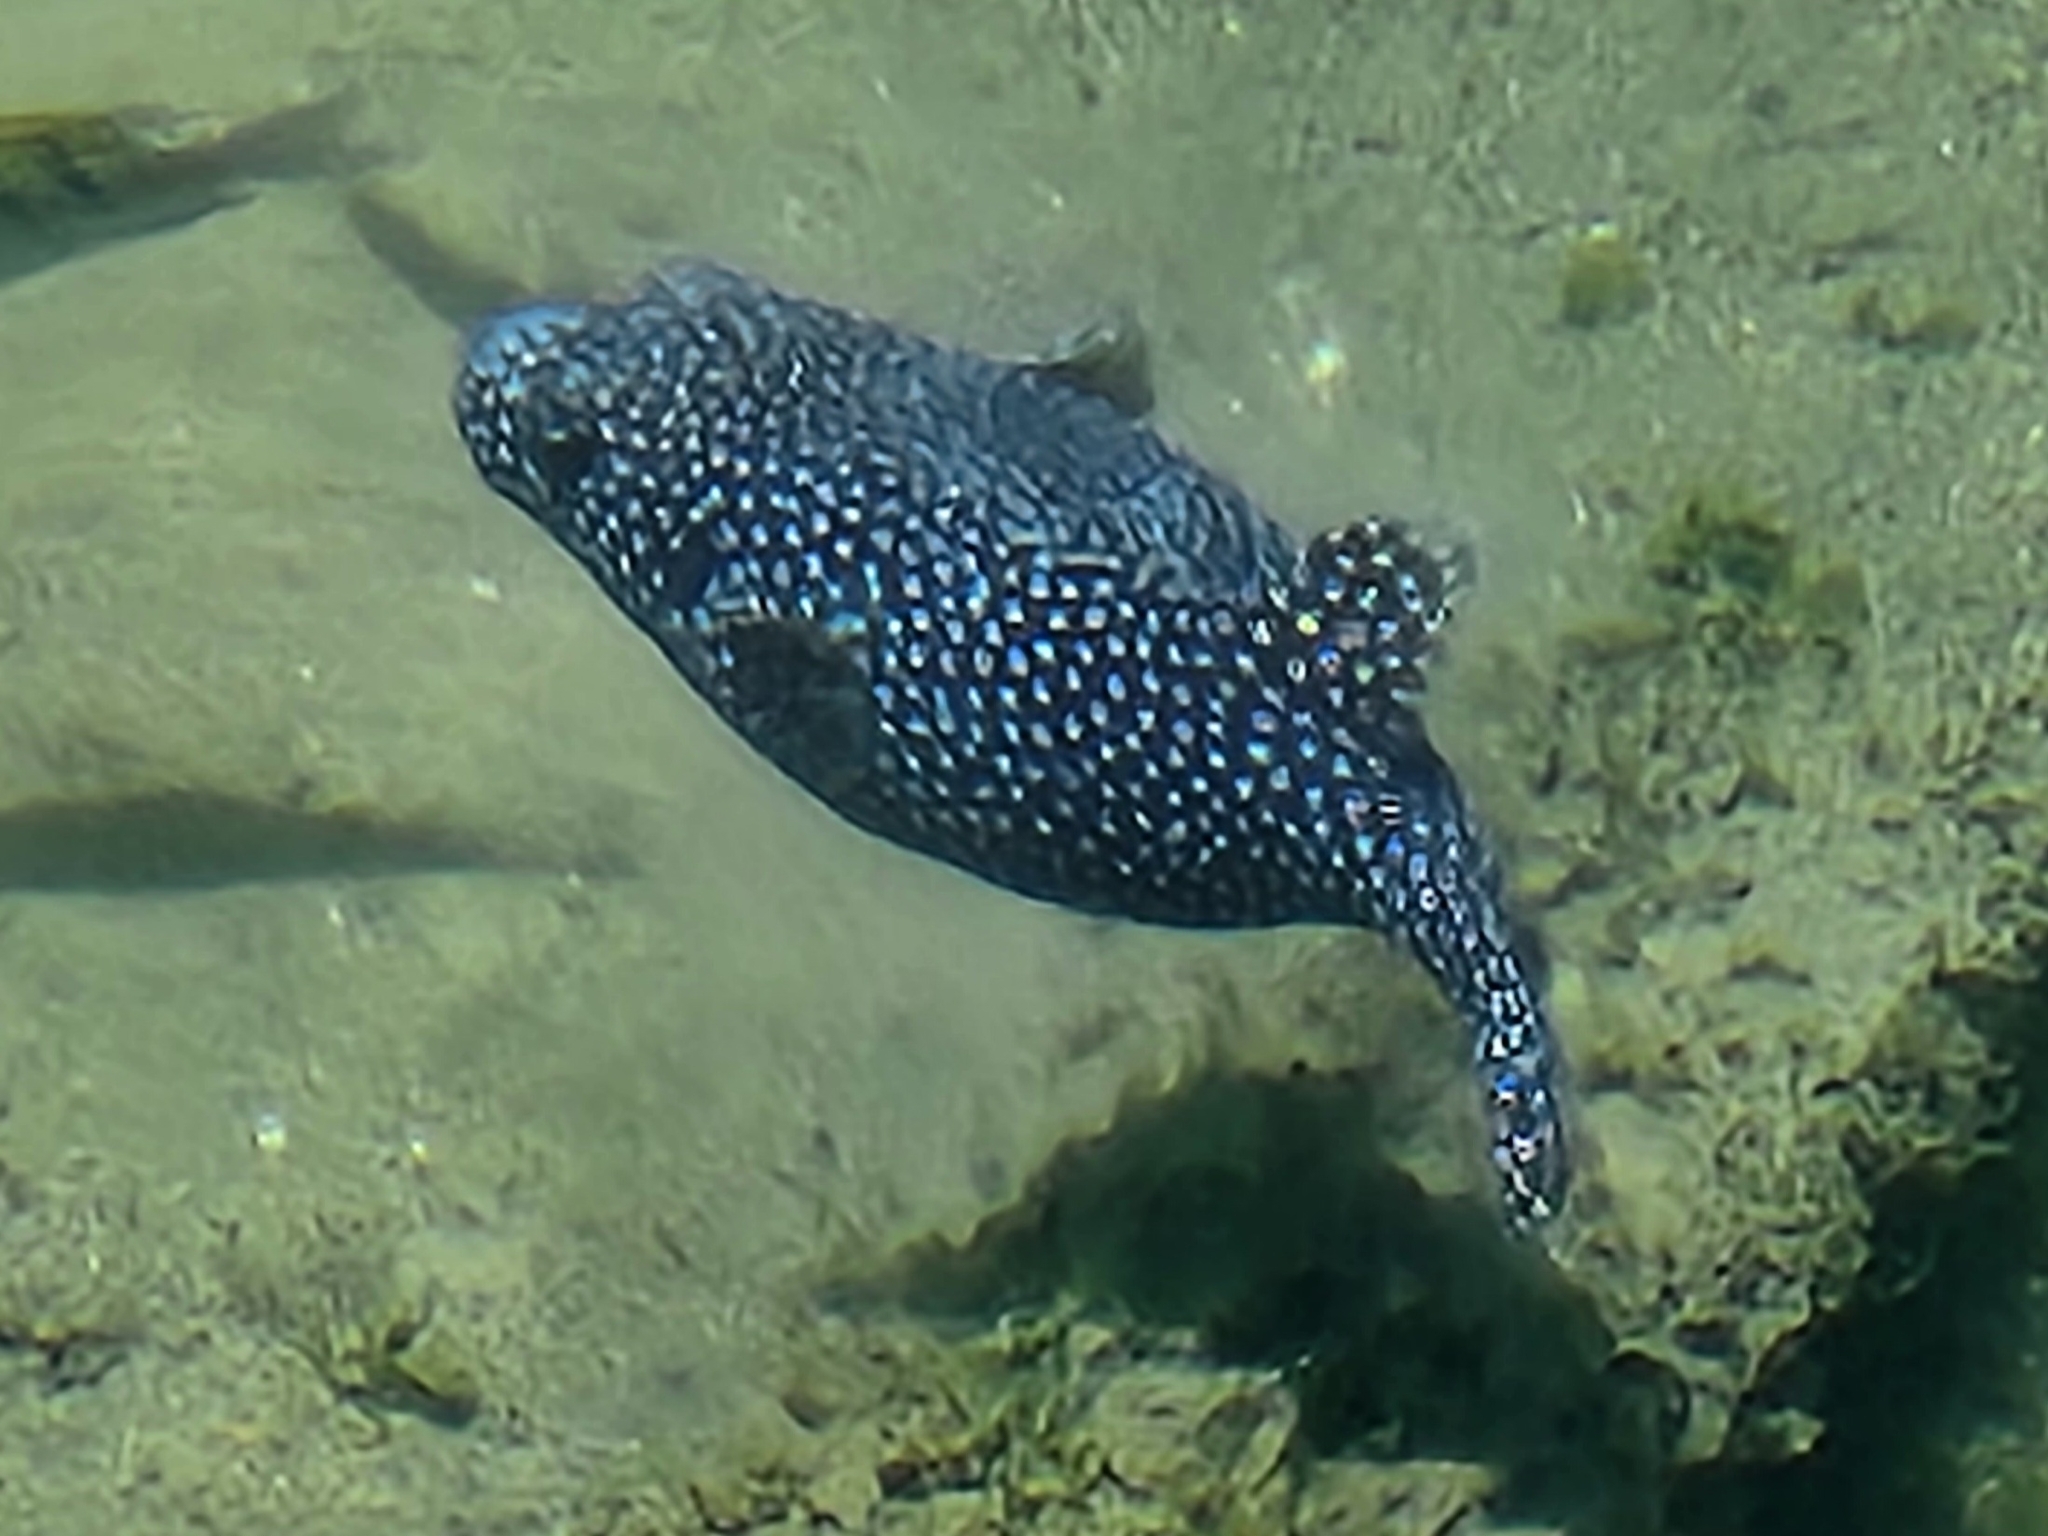
Arothron meleagris (Guineafowl Puffer)